Tourism in Abruzzo

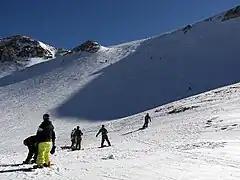
Black Track in Roccaraso ski resort (M. Aremogna)

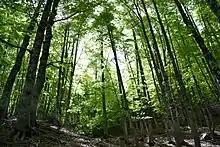
Faggeta Val Fondillo

The region currently has 23 active ski resort. They are located in the town of Scanno, Ovindoli, Pescasseroli, Roccaraso, Campo Imperatore, Campo Felice, Rivisondoli, Pescocostanzo and Pianoro Campitelli where winter tourism is highly developed and then you can play sports such as alpine skiing, snowboarding, ski mountaineering, ski touring, cross-country skiing and dog sledding. Other trails and facilities are in Passolanciano-Majelletta, Campo Rotondo, Campo di Giove, Piani di pezza, Voltigno, Centomonti, Macchiarvana, Monte Piselli.